Jewish holidays

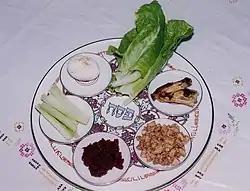
Traditional arrangement of symbolic foods on a Passover Seder Plate

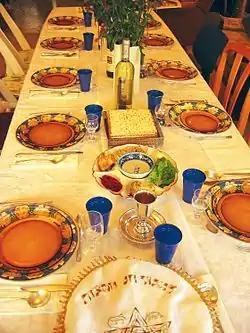
Table set for Passover seder

When Passover starts on Sunday, and the eve of Passover is therefore Shabbat, the above schedule is altered. See Eve of Passover on Shabbat for details.